Charles Gregory (rugby)

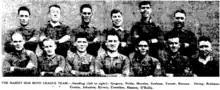

He played 4 more matches for Marist who were thrashing most opponents and on their way to their first ever first grade title. These games were punctuated by an appearance for Auckland B against Hamilton on 16 July. He kicked 2 conversions in a 28–18 win at Carlaw Park. Then following another win for Marist over City Rovers Gregory was selected for Auckland to play against the touring England. Auckland went down 11–24 in front of an enormous crowd of 20,000 at Carlaw Park. It was said of Gregory that he "did fairly well, but was bustled at times by the opposing forwards". That was Gregory's final representative match of the season though he played 8 further matches for Marist including the championship final with Devonport United which Marist won 20–17 in front of a club record crowd of 17,000. Gregory kicked 3 conversions and a penalty in the victory.